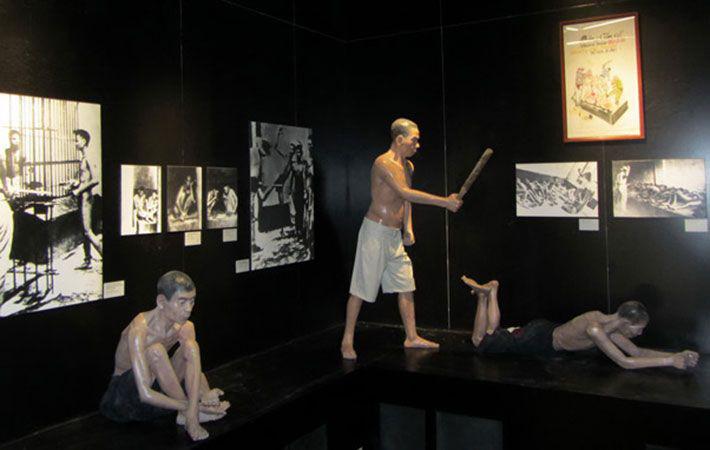
có nhiều bức ảnh xuất hiện ở trong căn phòng trưng bày